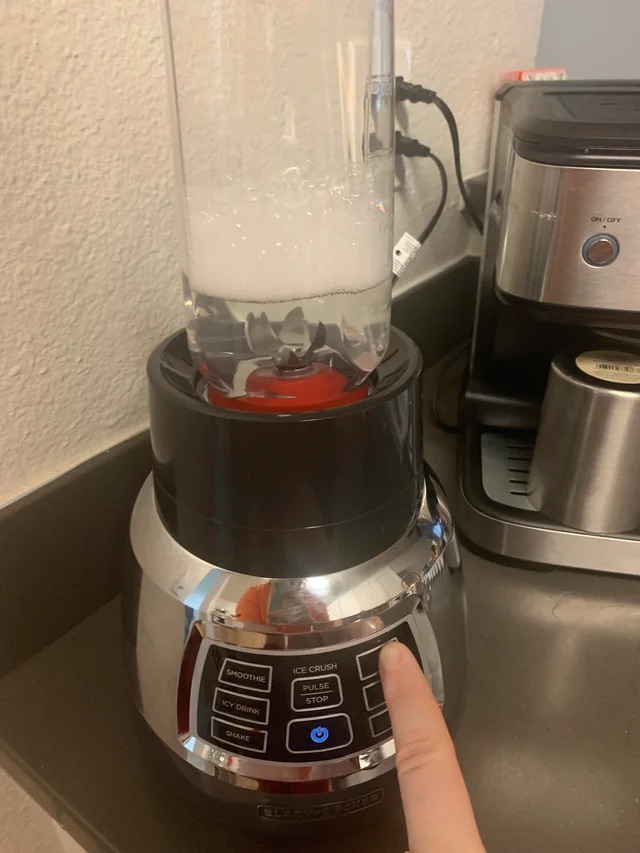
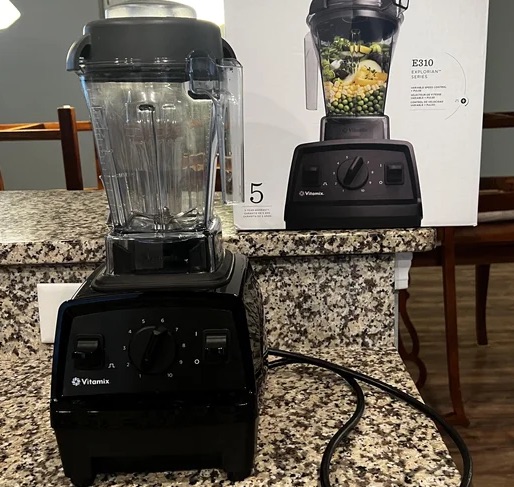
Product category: items_blender
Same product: no